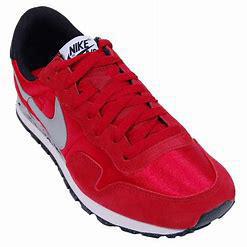
Brand: Nike
Model: Air Pegasus 83